Cachar district

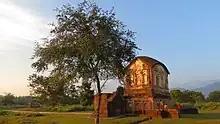
Ruins of Kachari kingdom

Cachar district occupies an area of . The district is surrounded on the south by Mizoram, to the east by Manipur, to the west by Hailakandi district and Karimganj district, and to the north by the Barali and the Jayantia hill ranges. The Barak River is the main river of the district, along with its tributaries—the Jiri River and Jatinga River from the north, and the Sonai River and Daleswari River from the south. The district consists primarily of plains but also includes several ranges of hills throughout the district. At times, the wetlands of the plains flood, forming lakes. The district is mostly a tropical evergreen forest, with large tracts of rainforests in the north and south of the district.